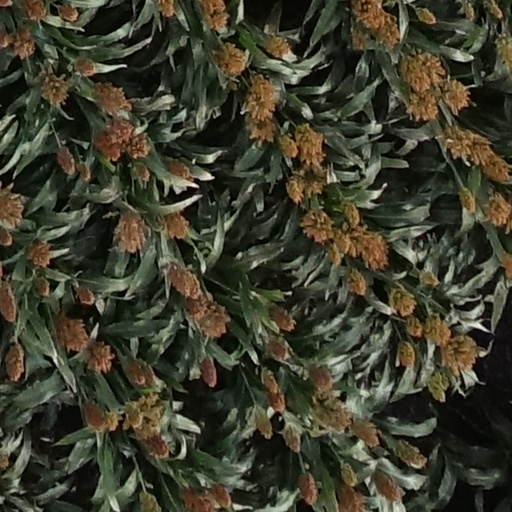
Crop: sorghum